Kamalganj Upazila

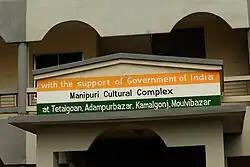
Manipuri Cultural Complex in Kamalganj

Majority of the residents are Bengalis although there is a minority of indigenous peoples such as the Khasi, Manipuris, Bishnupriya Manipuris, Tripuris and Garos.